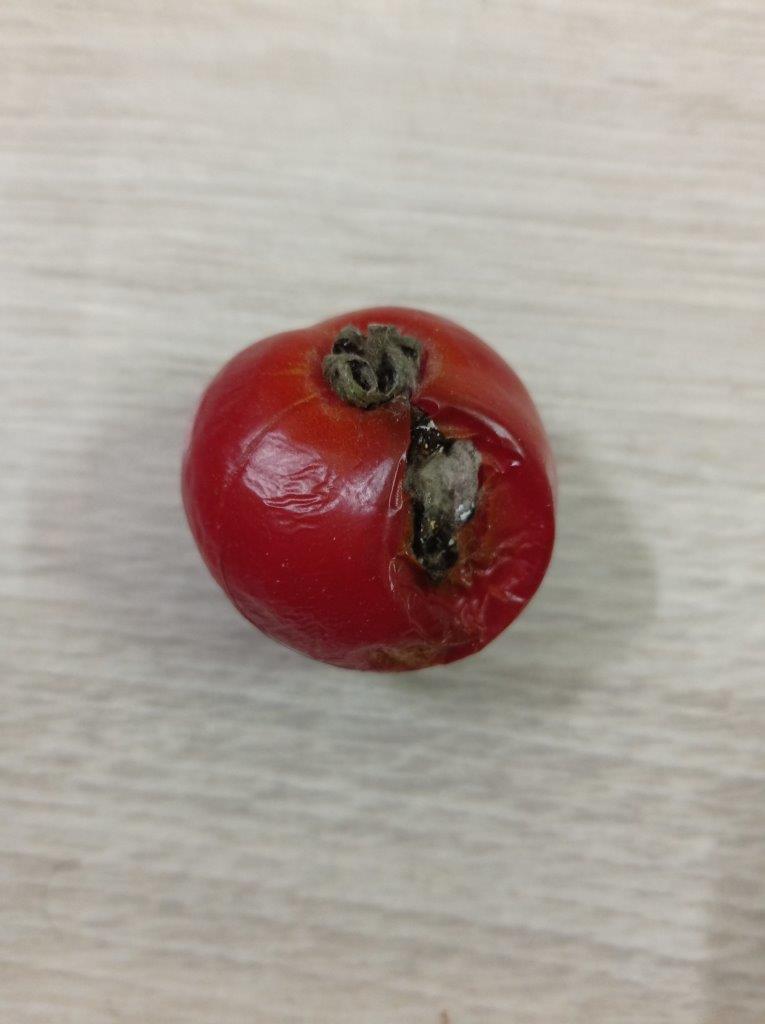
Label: Rotten